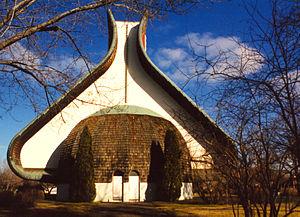
Église Notre-Dame-des-Champs, Repentigny, Québec. Construite en 1963, elle a été conçue par l'architecte Robert D'Astons
Repentigny est une ville du Québec, située dans la municipalité régionale de comté de L'Assomption dans la région administrative de Lanaudière. Sise à l'embouchure de la rivière L'Assomption, cette ville est la 13ᵉ ville en importance au Québec selon sa population.